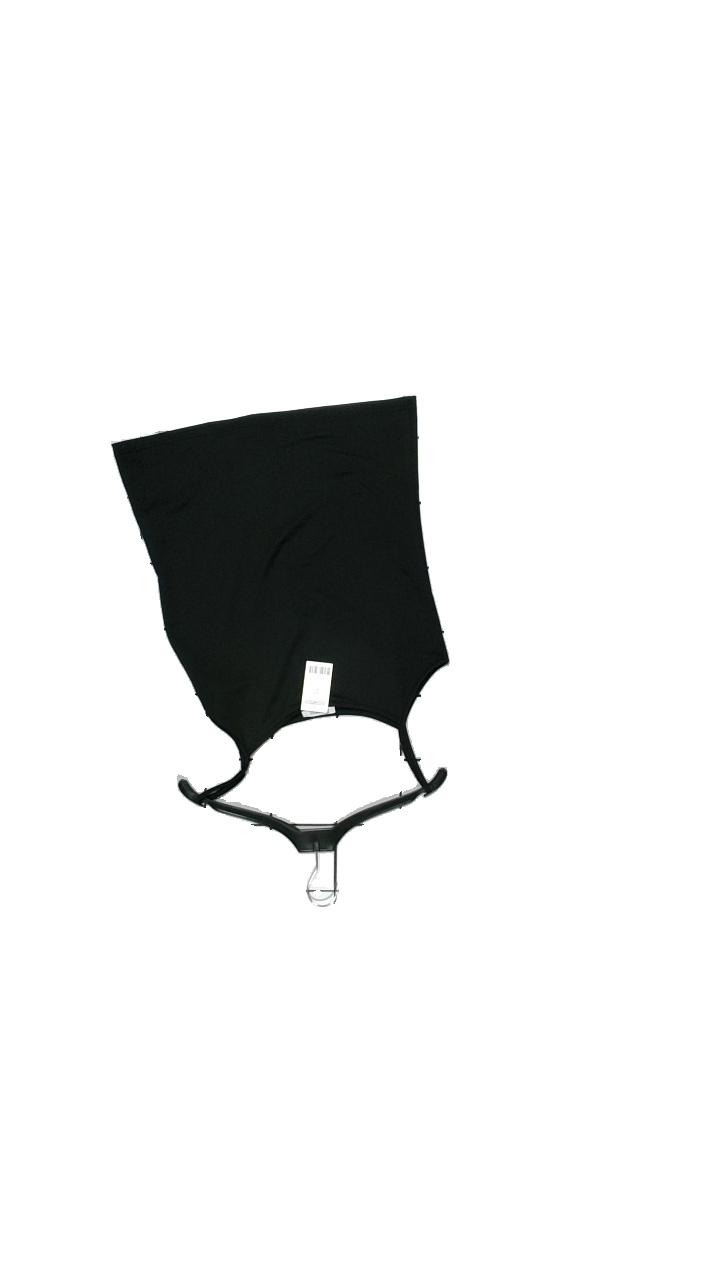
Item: Tank Top (Ladies)
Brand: Brandtex
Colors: Black
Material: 92% Polyester, 8% Elastane
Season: Summer
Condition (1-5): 4
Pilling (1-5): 4
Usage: Reuse
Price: <50